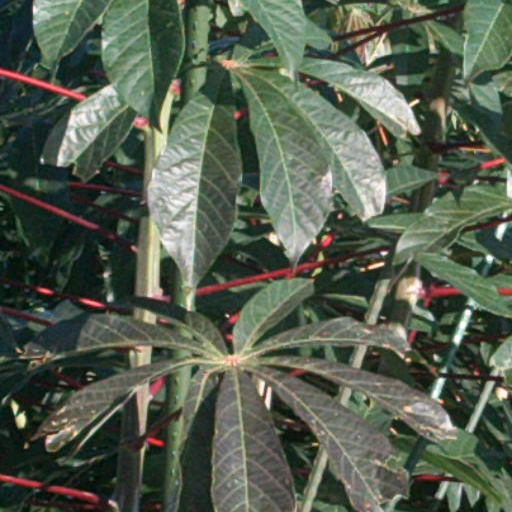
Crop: cassava